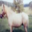
Label: horse